Tun Datu Mustapha Memorial

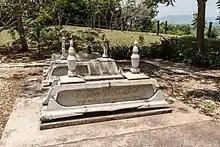
Tun Datu Mustapha Memorial

Tun Datu Mustapha Memorial is a state memorial in Sabah, Malaysia. The memorial was built on the site of the Muslim cemetery of Kampung Ulu/Ulu Seberang in Putatan, Penampang. Formerly, the small hill was one of Mat Salleh's forts. It was erected by the state government of Sabah in 1999.